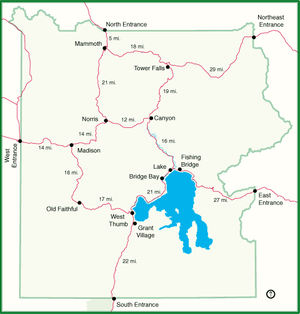
Grand Loop Road
Kort over Yellowstone. Grand Loop Road er 8-tallet, mellem Mammoth i nord og West Thumb i syd.
Grand Loop Road, eller snarere Grand Loop Road Historic District er et område, der omfatter det centrale vejsystem i Yellowstone National Park i det nordvestlige USA. Selv om nationalparken ligger i staterne Idaho, Montana og Wyoming, ligger hele Grand Loop Road i den sidstnævnte stat.